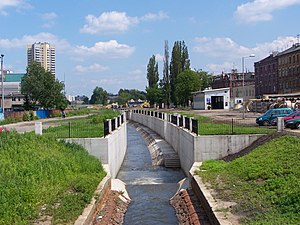
Rawa / Historie
Rawa i Katowice
Rawa er en mindre flod med en længde på 19,6 km i Schlesien i Polen. Den er den største sideflod til Brynica fra højre, som igen er en sideflod til Przemsza, som igen er en sideflod til Wisła. Floden har sit udspring i Ruda Śląska og løber gennem byerne Świętochłowice, Chorzów og Katowice. Til slut møder den Brynica i Sosnowiec kun nogle hundrede meter før denne løber sammen med Czarna Przemsza.